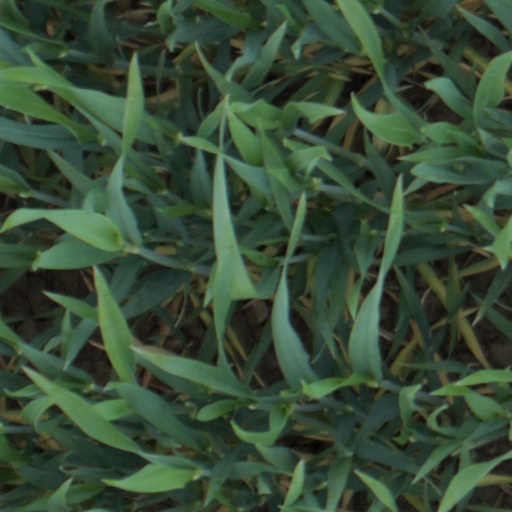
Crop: wheat